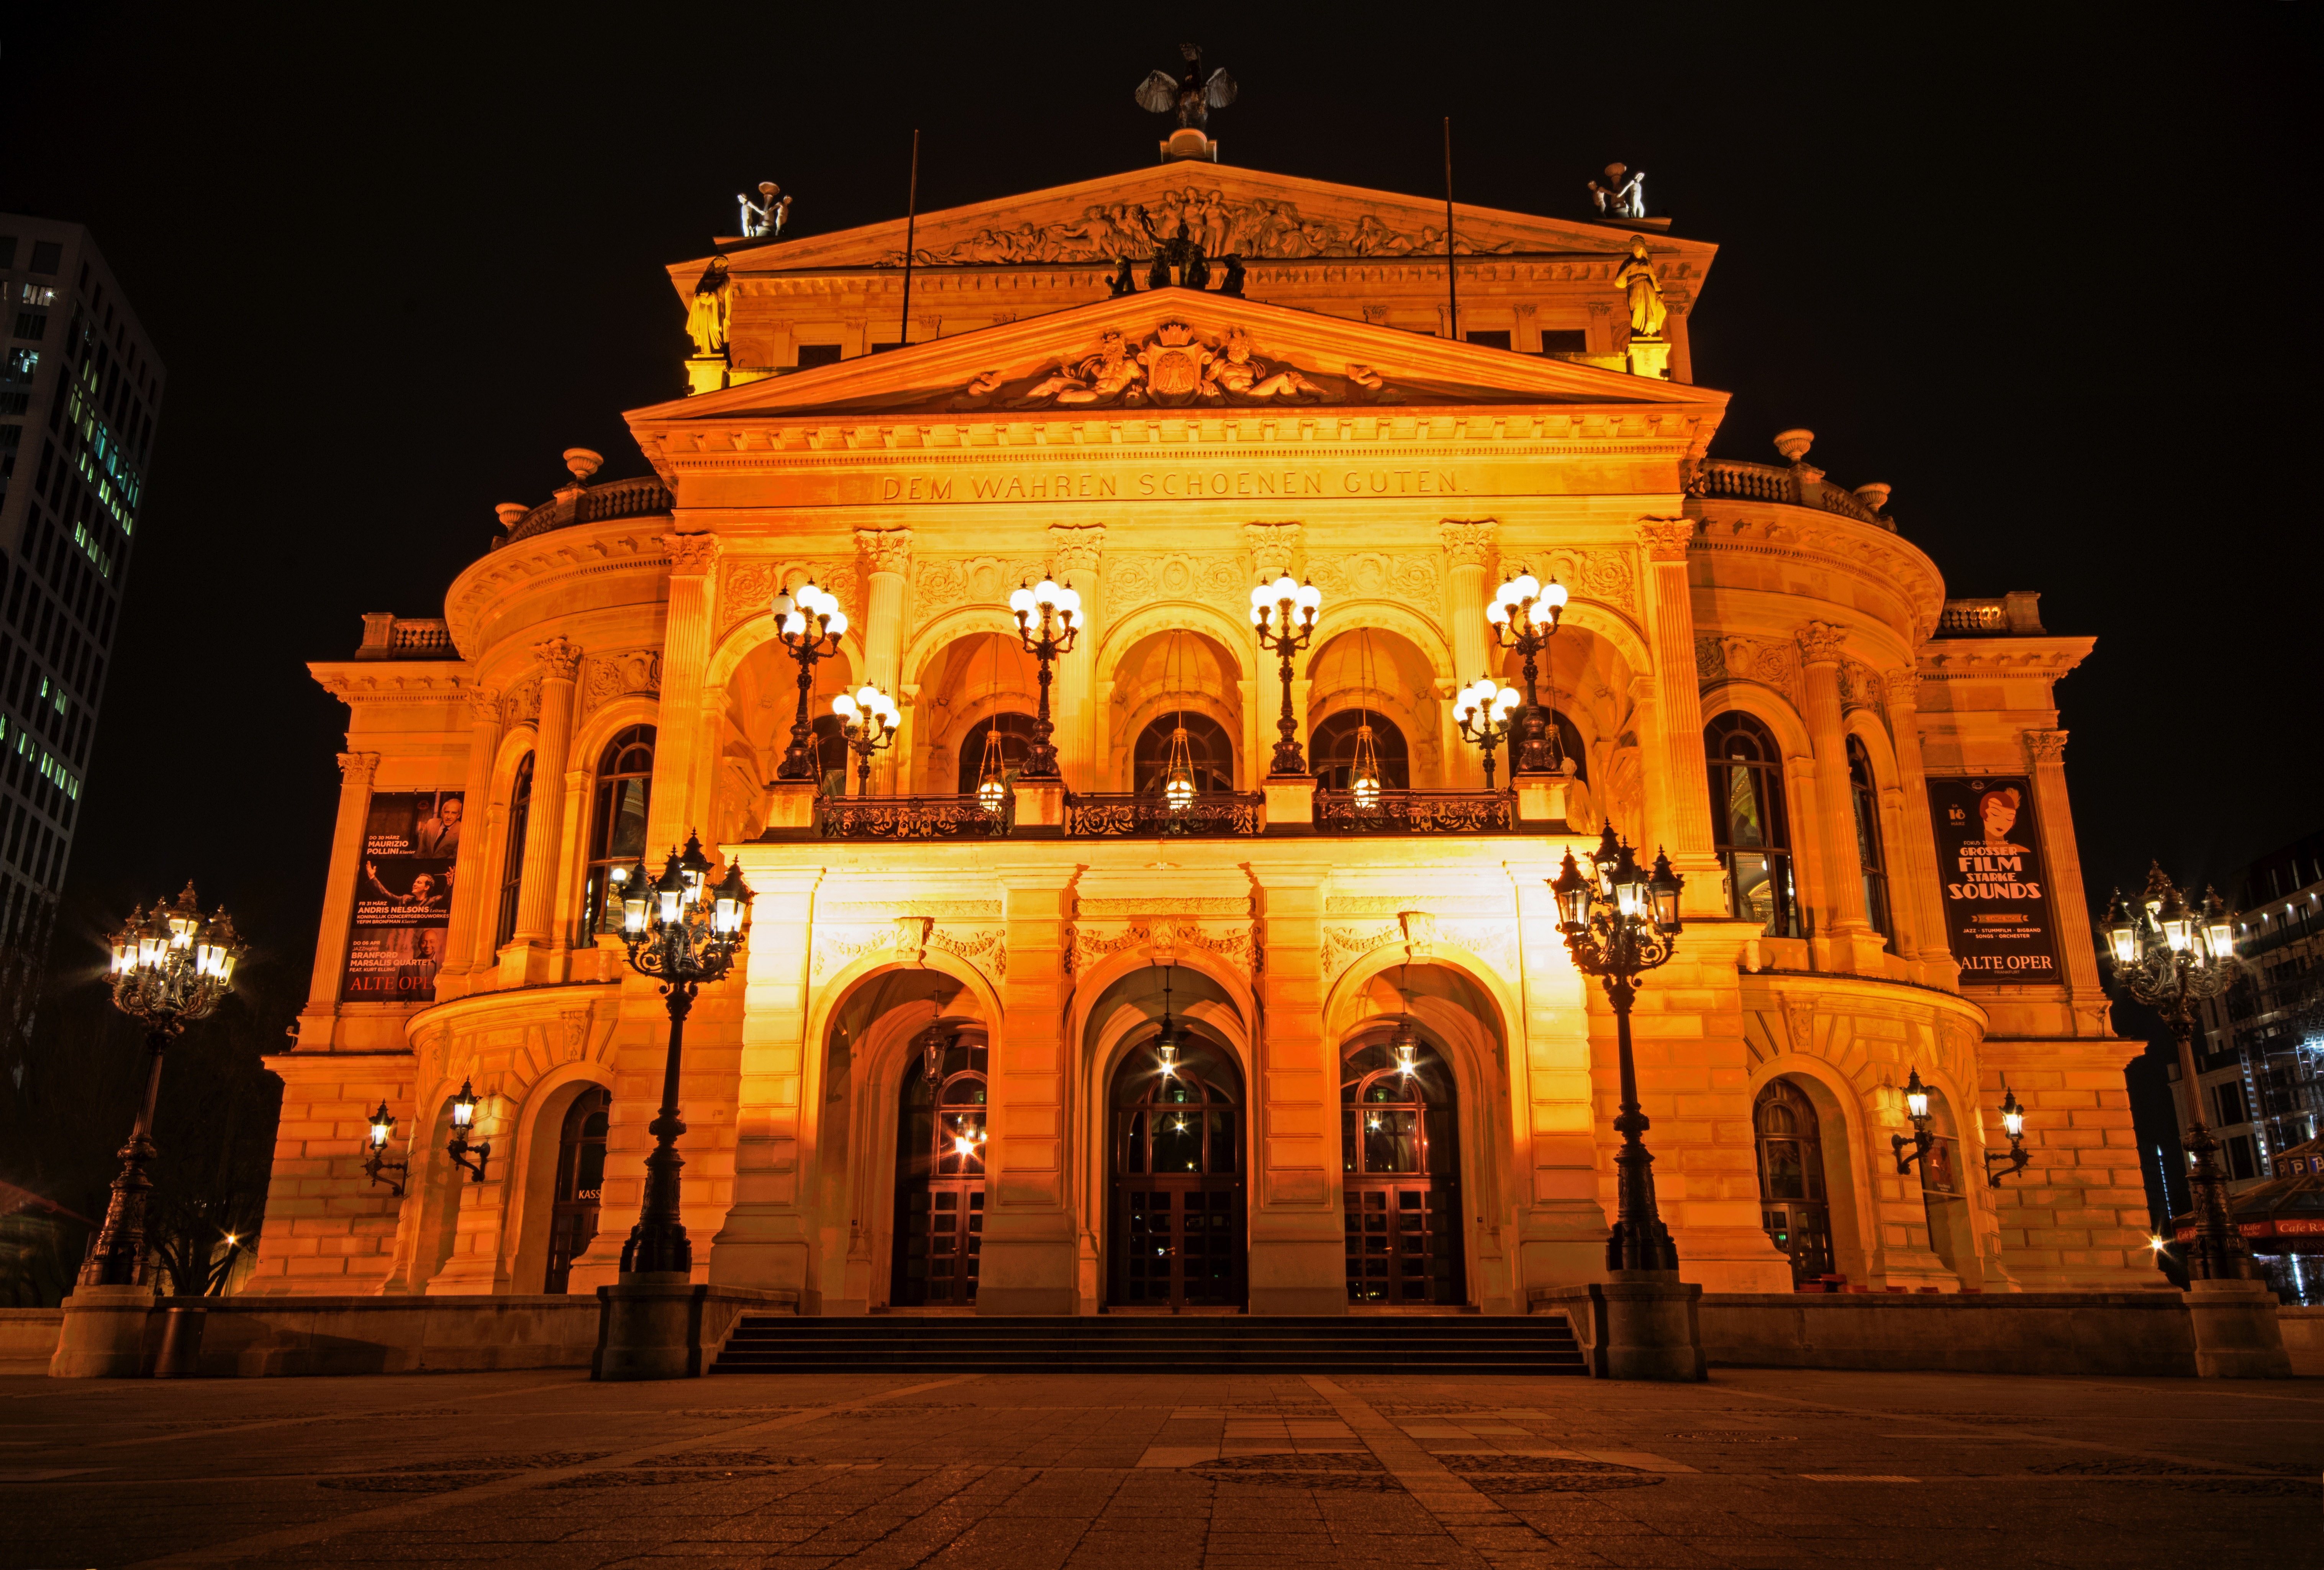
night, building, arch, evening, opera, landmark, church, cathedral, lighting, place of worship, places of interest, germany, basilica, hesse, frankfurt, night photograph, ancient history, old opera